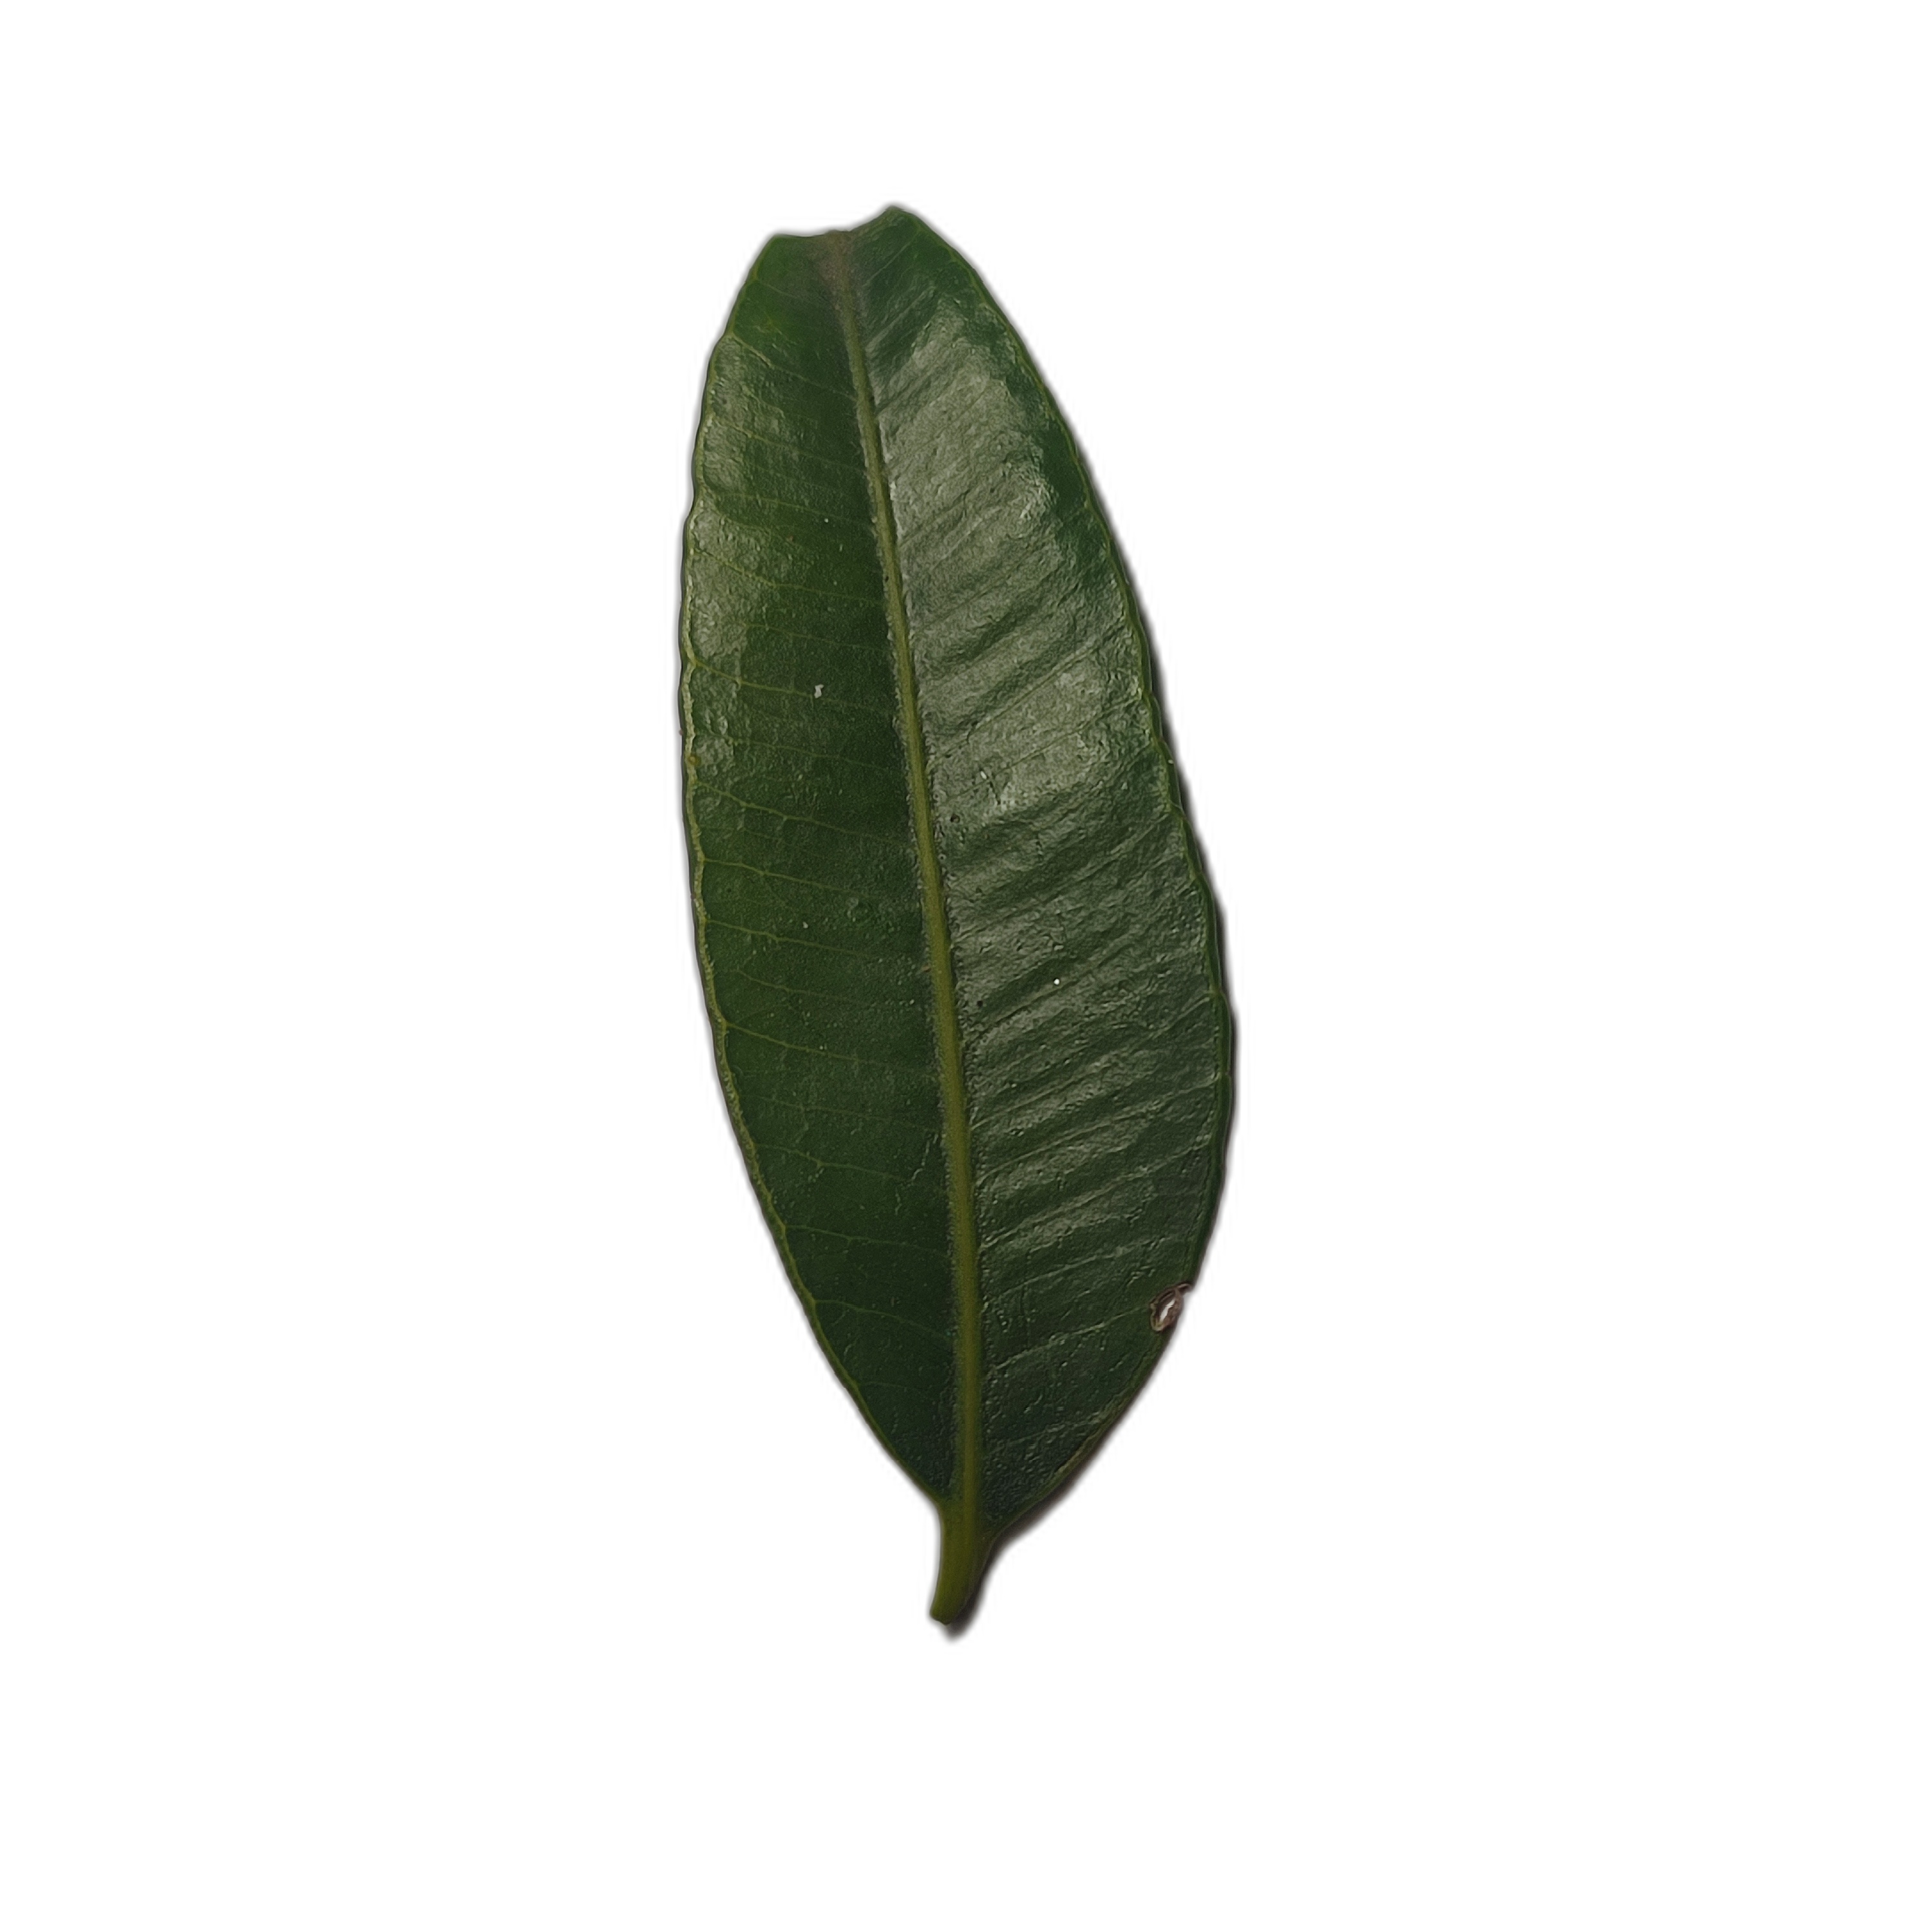
Label: healthy